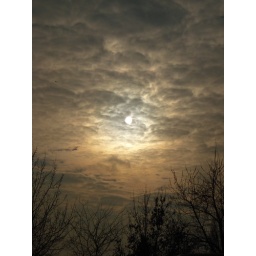
I was waiting at the bus stop in Hungary when the sky looked like this is the last day for earth.